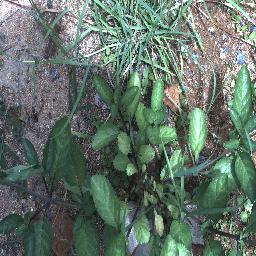
Label: snake_weed